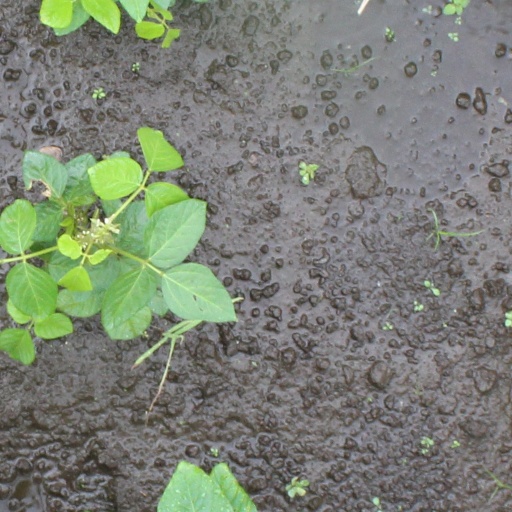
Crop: soybean